Heavy Traffic

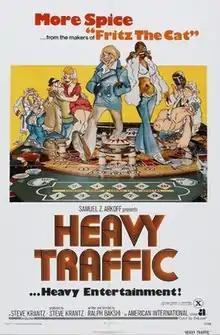
Theatrical release poster

Heavy Traffic is a 1973 American live-action/adult animated drama film written and directed by Ralph Bakshi. The film, which begins, ends, and occasionally combines with live-action, explores the often surreal fantasies of a young New York City cartoonist named Michael Corleone, using pinball imagery as a metaphor for inner-city life. "Heavy Traffic" was Bakshi and producer Steve Krantz's follow-up to the film "Fritz the Cat". Though producer Krantz made varied attempts to produce an R-rated film, "Heavy Traffic" was given an X rating by the MPAA. The film received largely positive reviews and is widely considered to be Bakshi's biggest critical success.